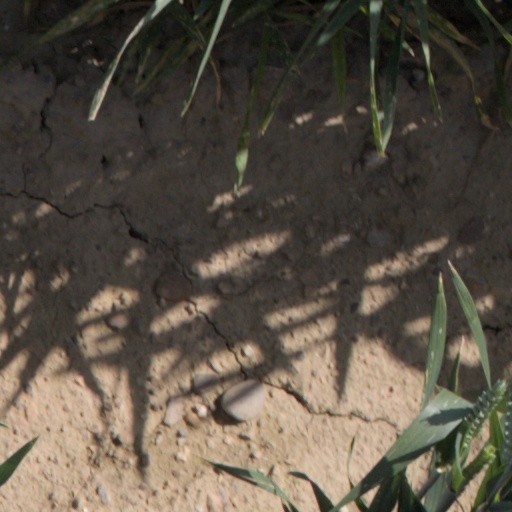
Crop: wheat